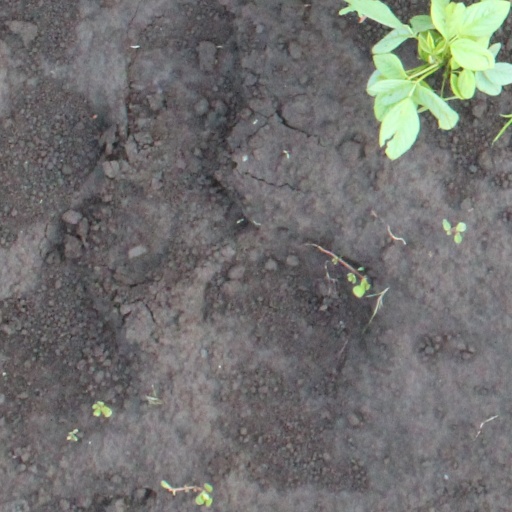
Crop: soybean